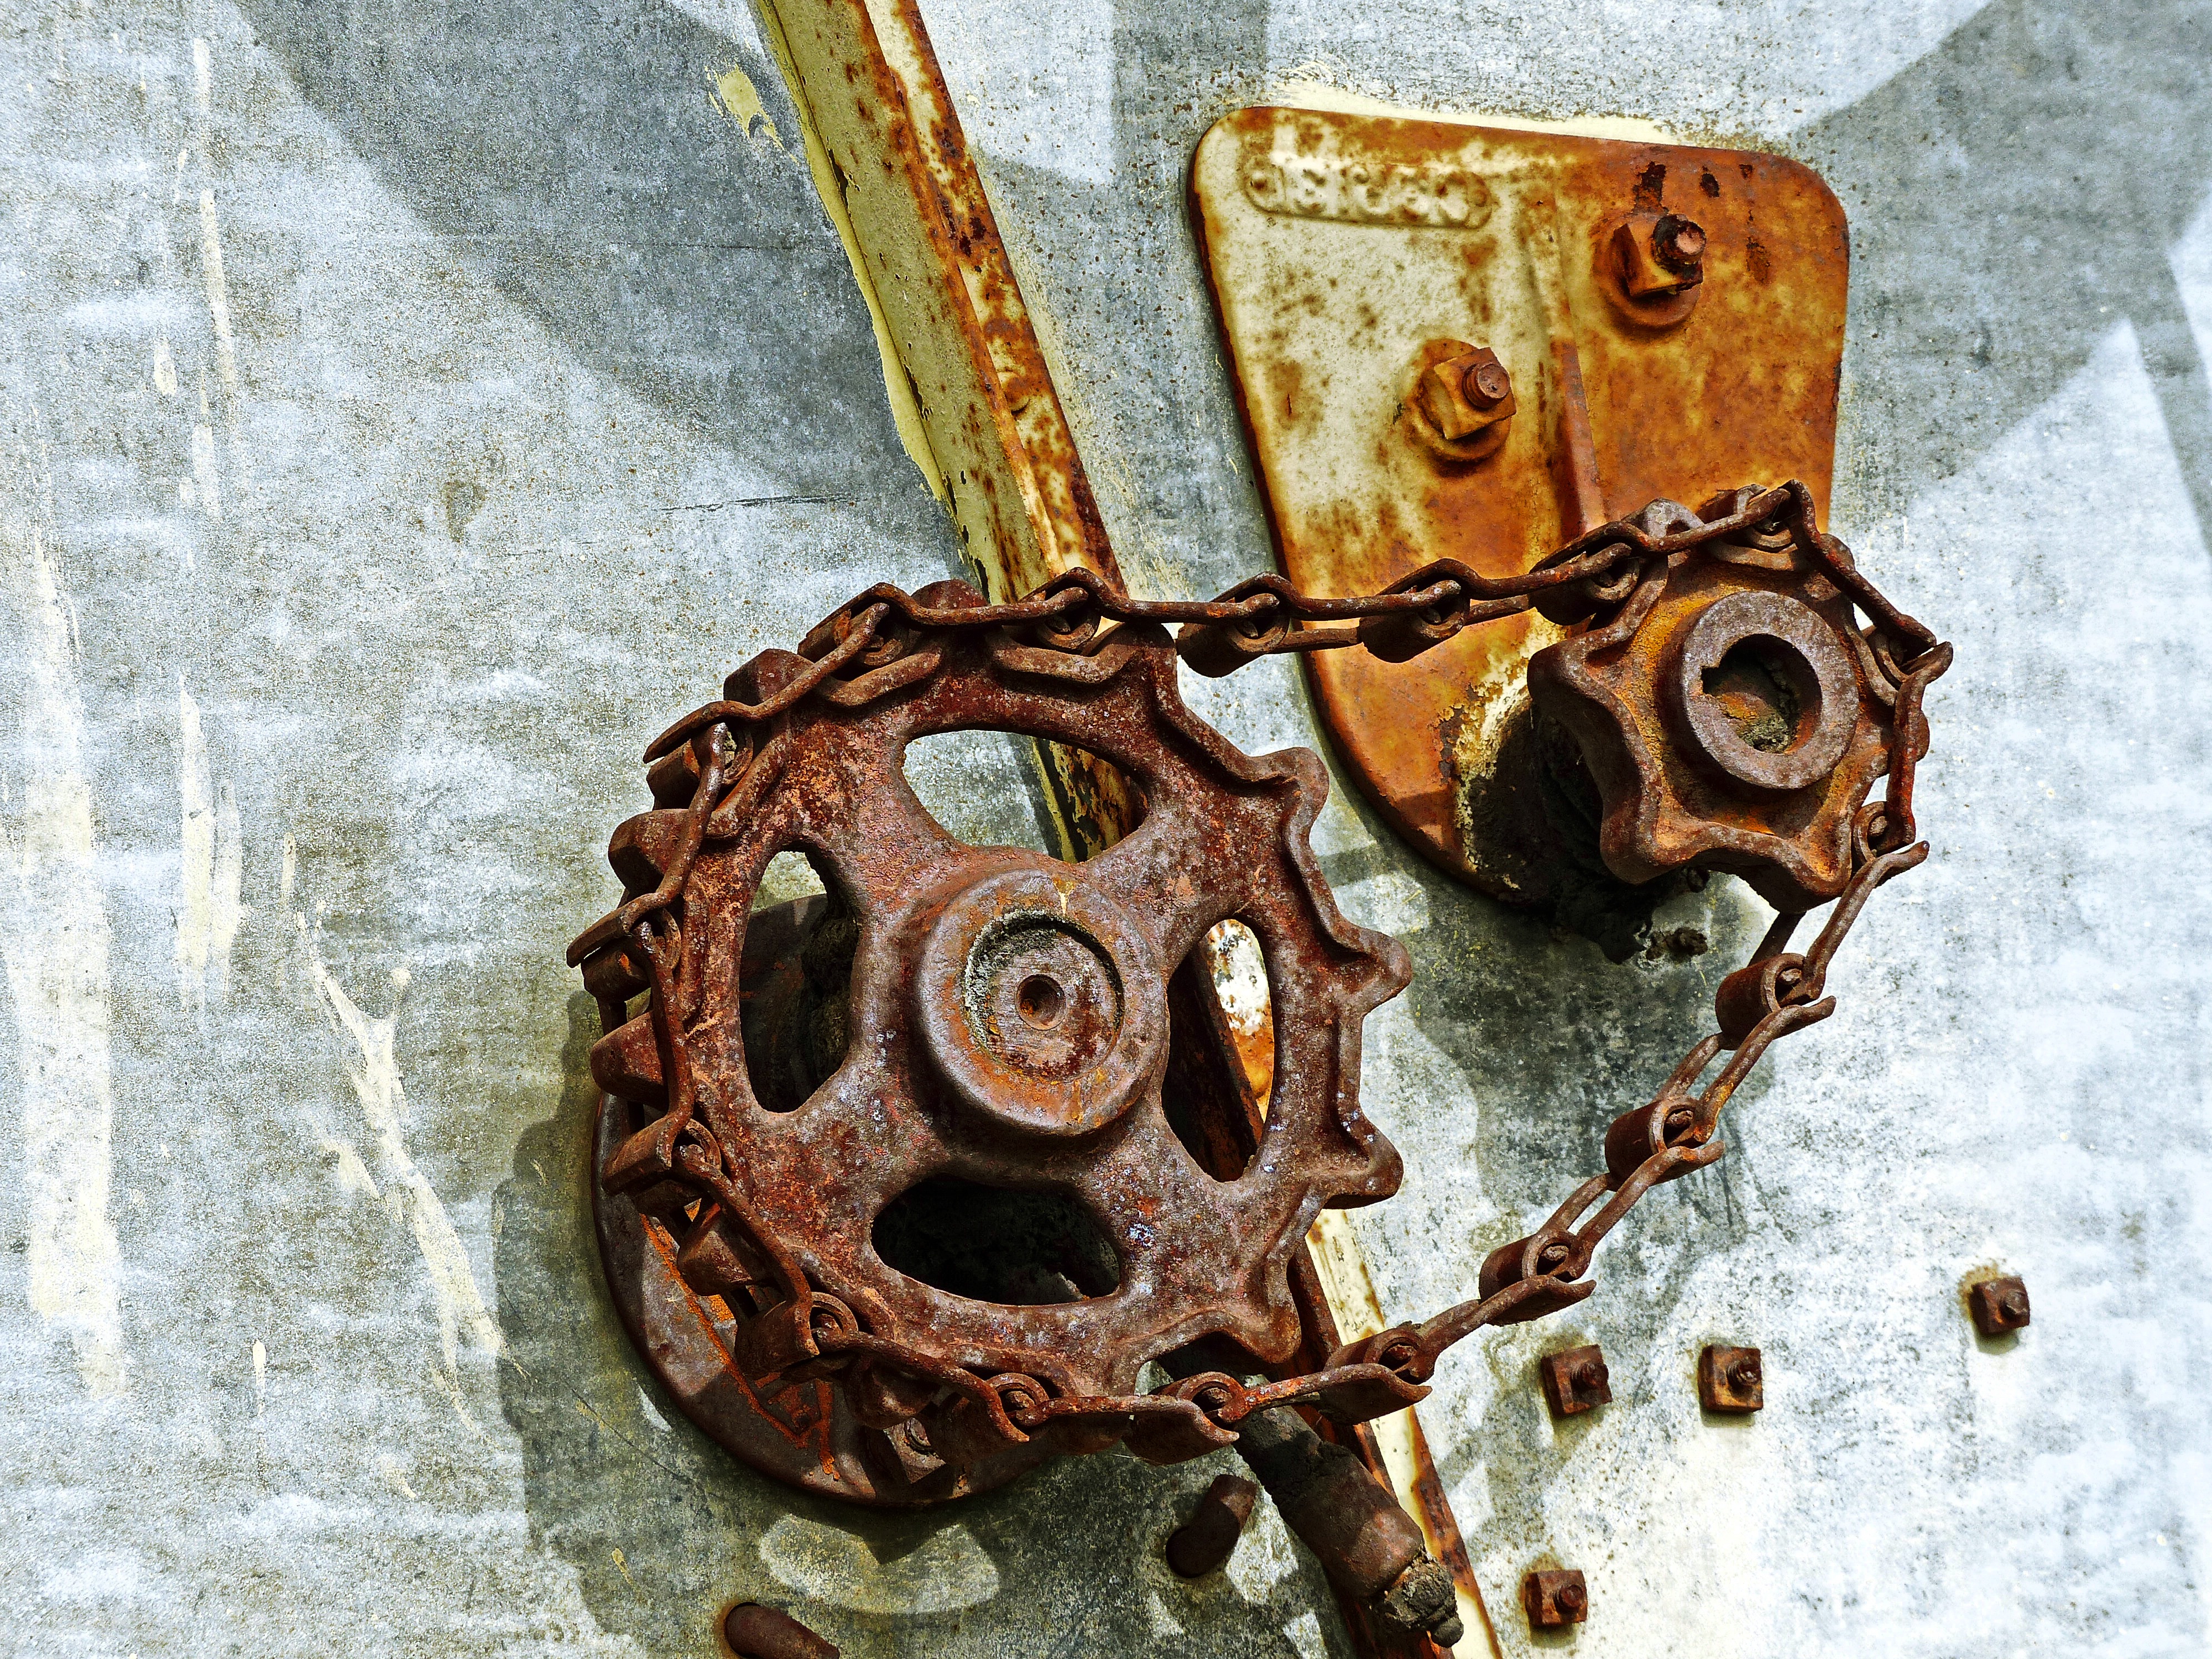
wood, vintage, chain, metal, ancient, hdr, mechanical, rusty, carving, technique, farm equipment, agricultural machine, old machine, drive mechanism, reaping machine